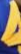
Number: 4